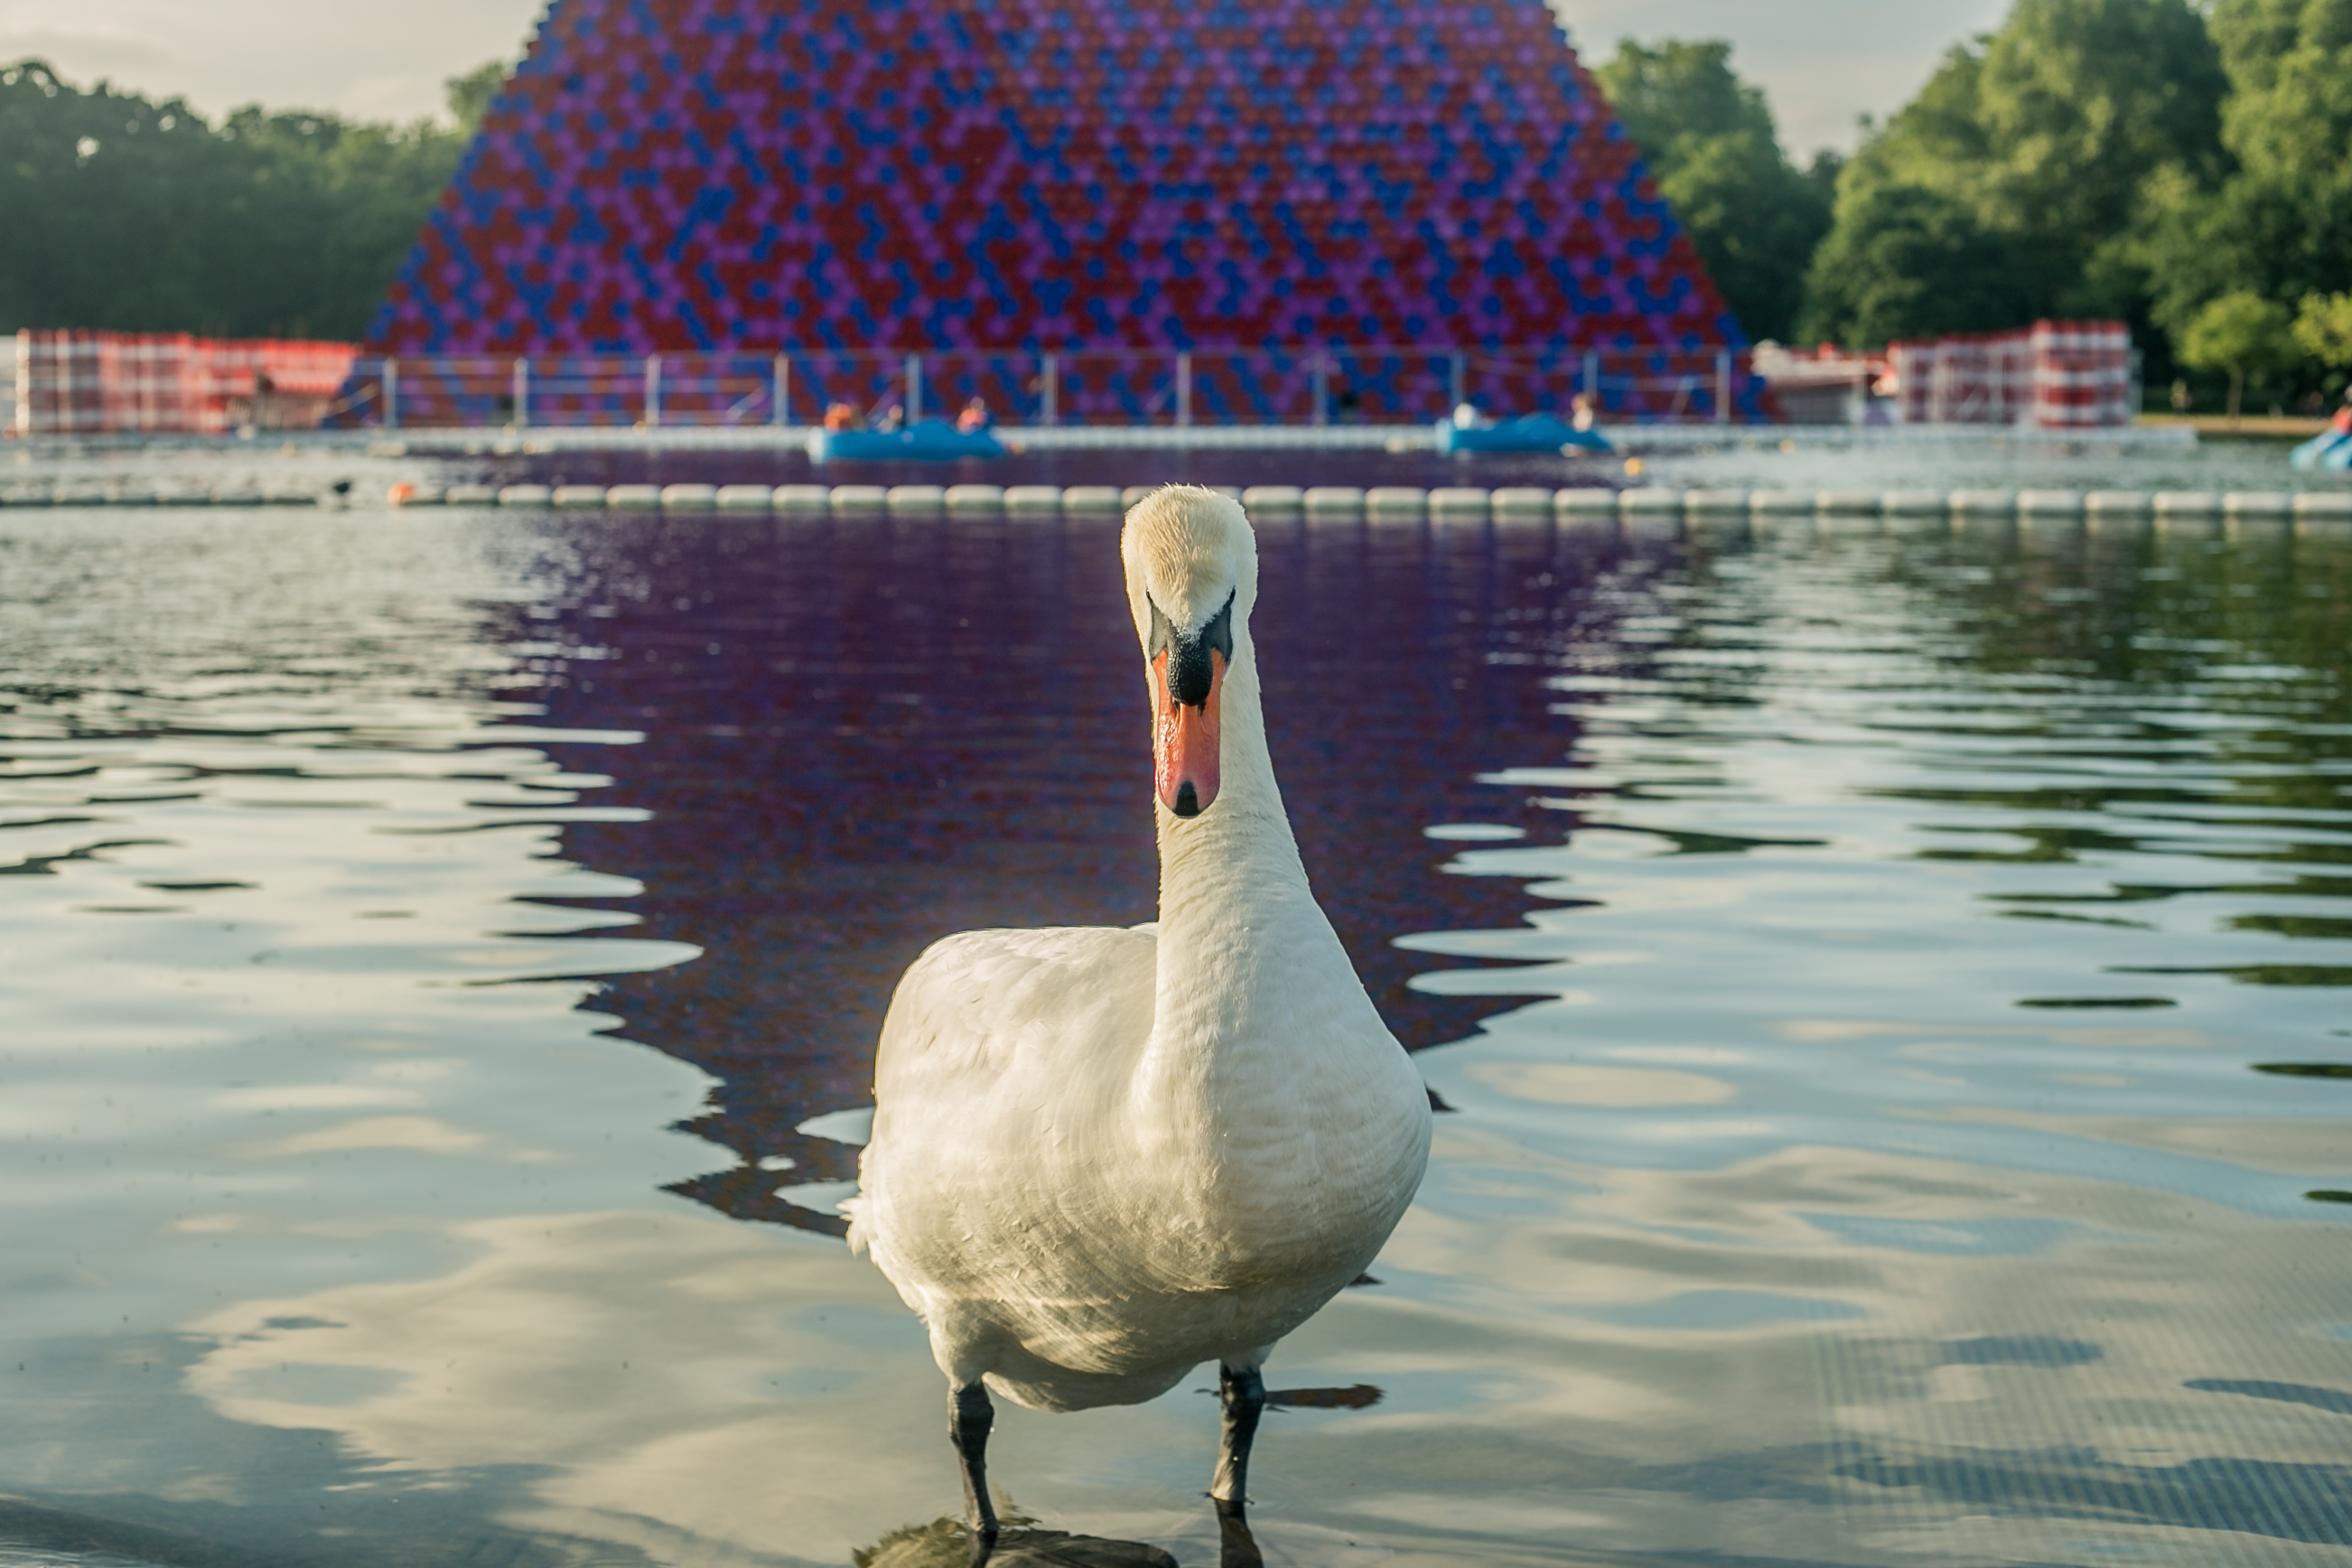
swan, river, animal, duck, feather, lake, serpentine, trumpeter, trumpeter swan, swan lake, white, white swan, beautiful, whooper swan, sun, sunbathing, bird, water, water bird, beak, ducks, geese and swans, goose, adaptation, pond, waterfowl, neck, reflection, tourism, vacation, bank, reservoir, reflecting pool, wildlife, leisure